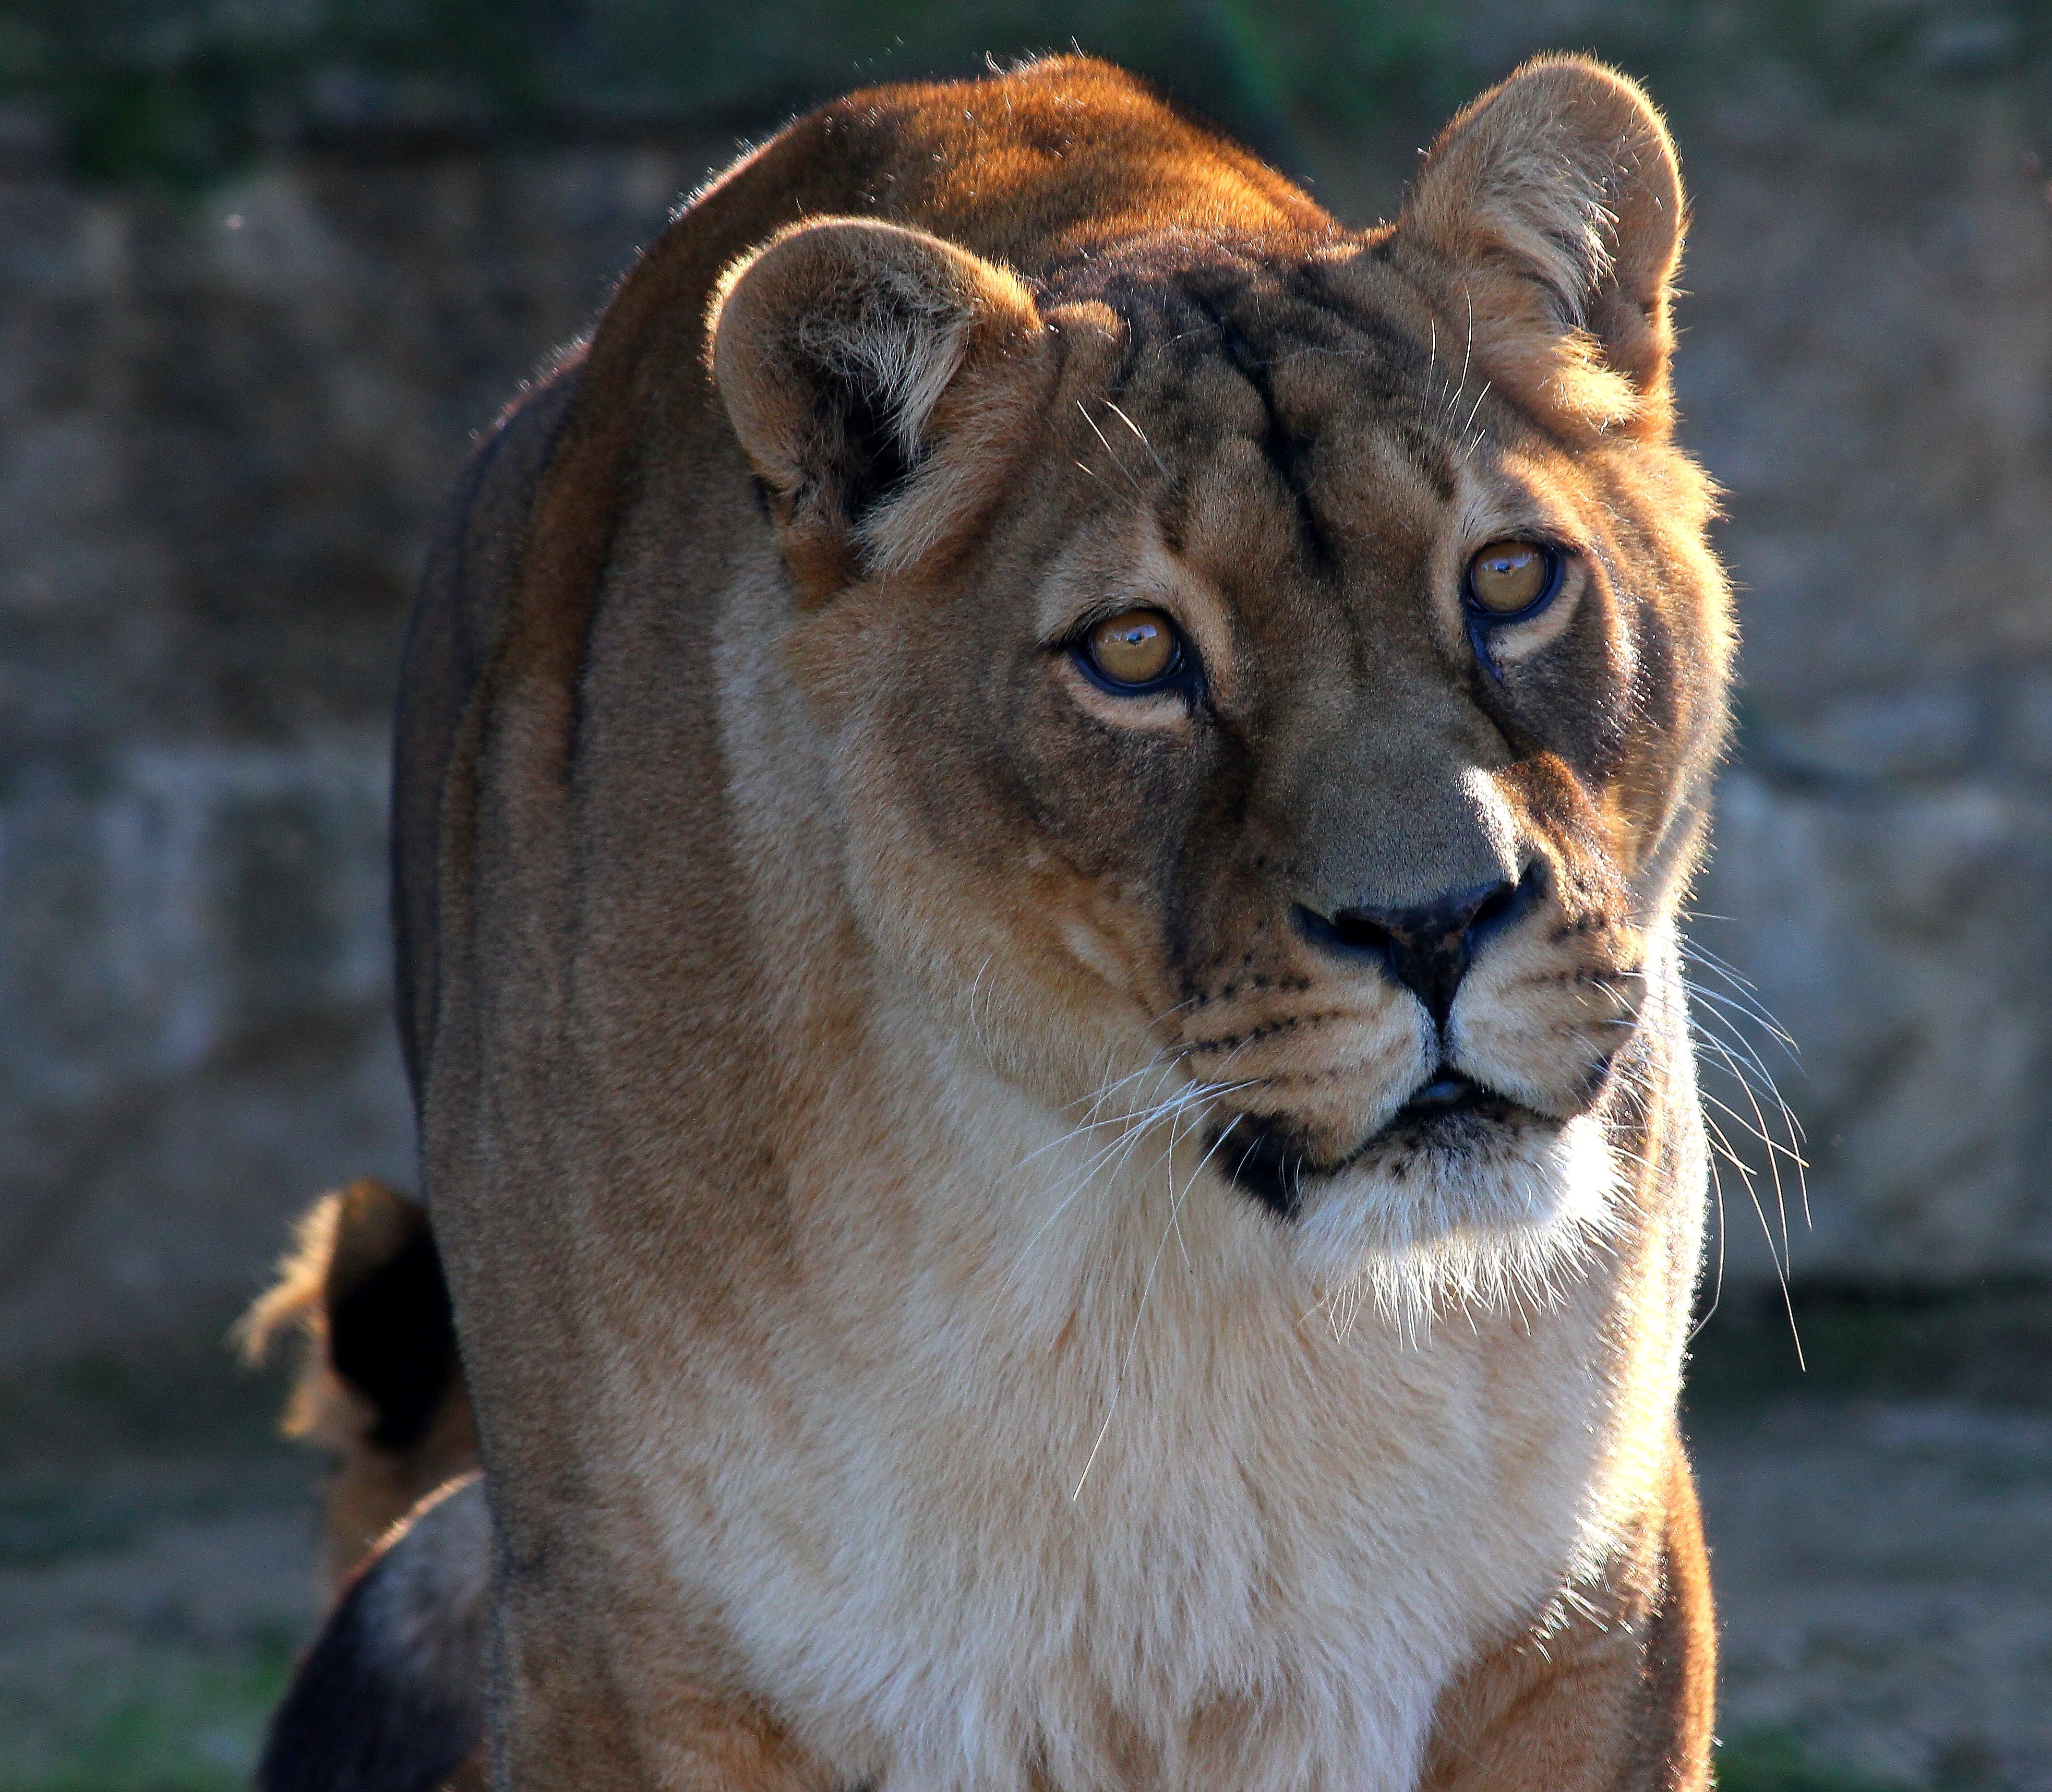
nature, wildlife, zoo, macro, mammal, fauna, lion, close up, whiskers, snout, animals, vertebrate, naturaleza, safari, ggl1, gaby1, animales, canon550d, puma, big cats, cat like mammal, masai lion